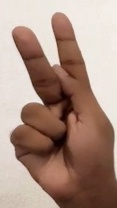
ASL sign: K